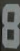
Number: 8